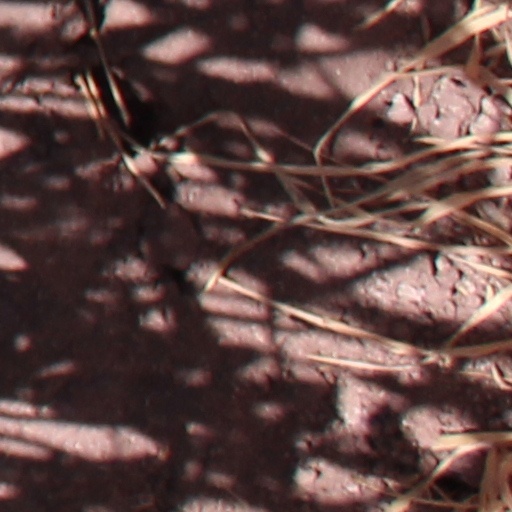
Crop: wheat